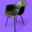
Label: chair